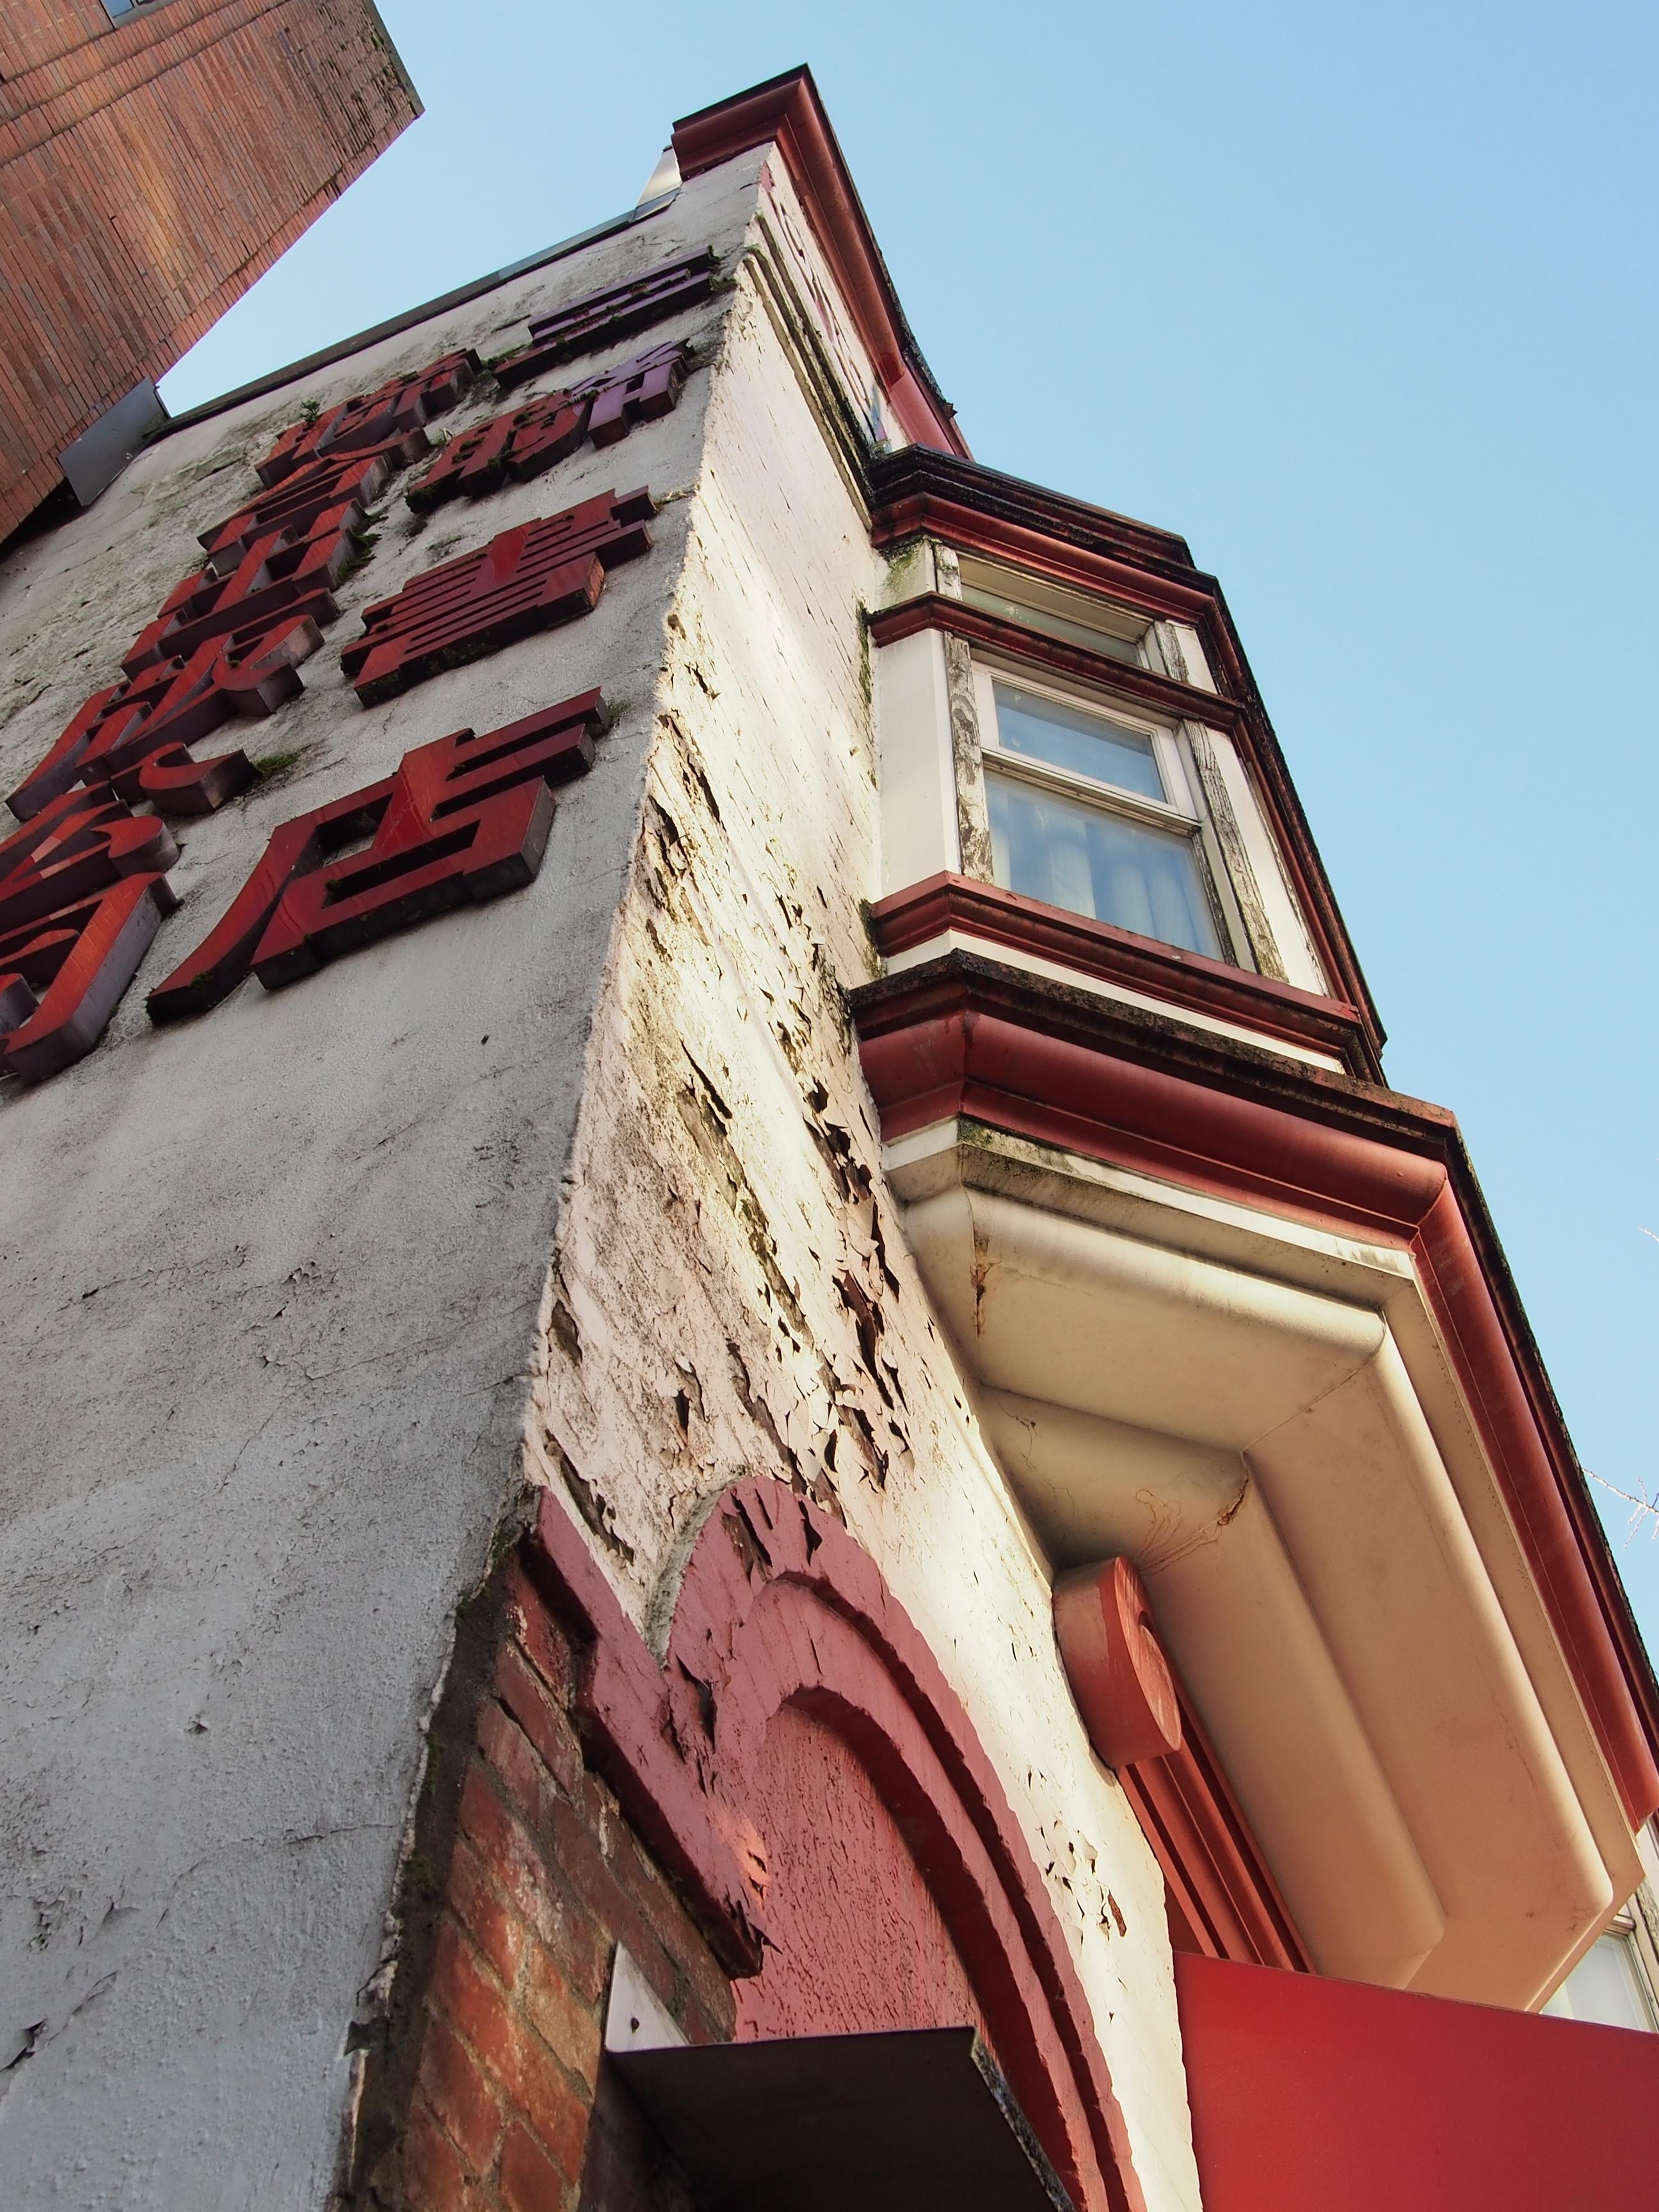
architecture, wood, house, window, roof, building, wall, red, tower, color, vancouver, facade, decay, art, temple, shape, chinatown, peelingpaint